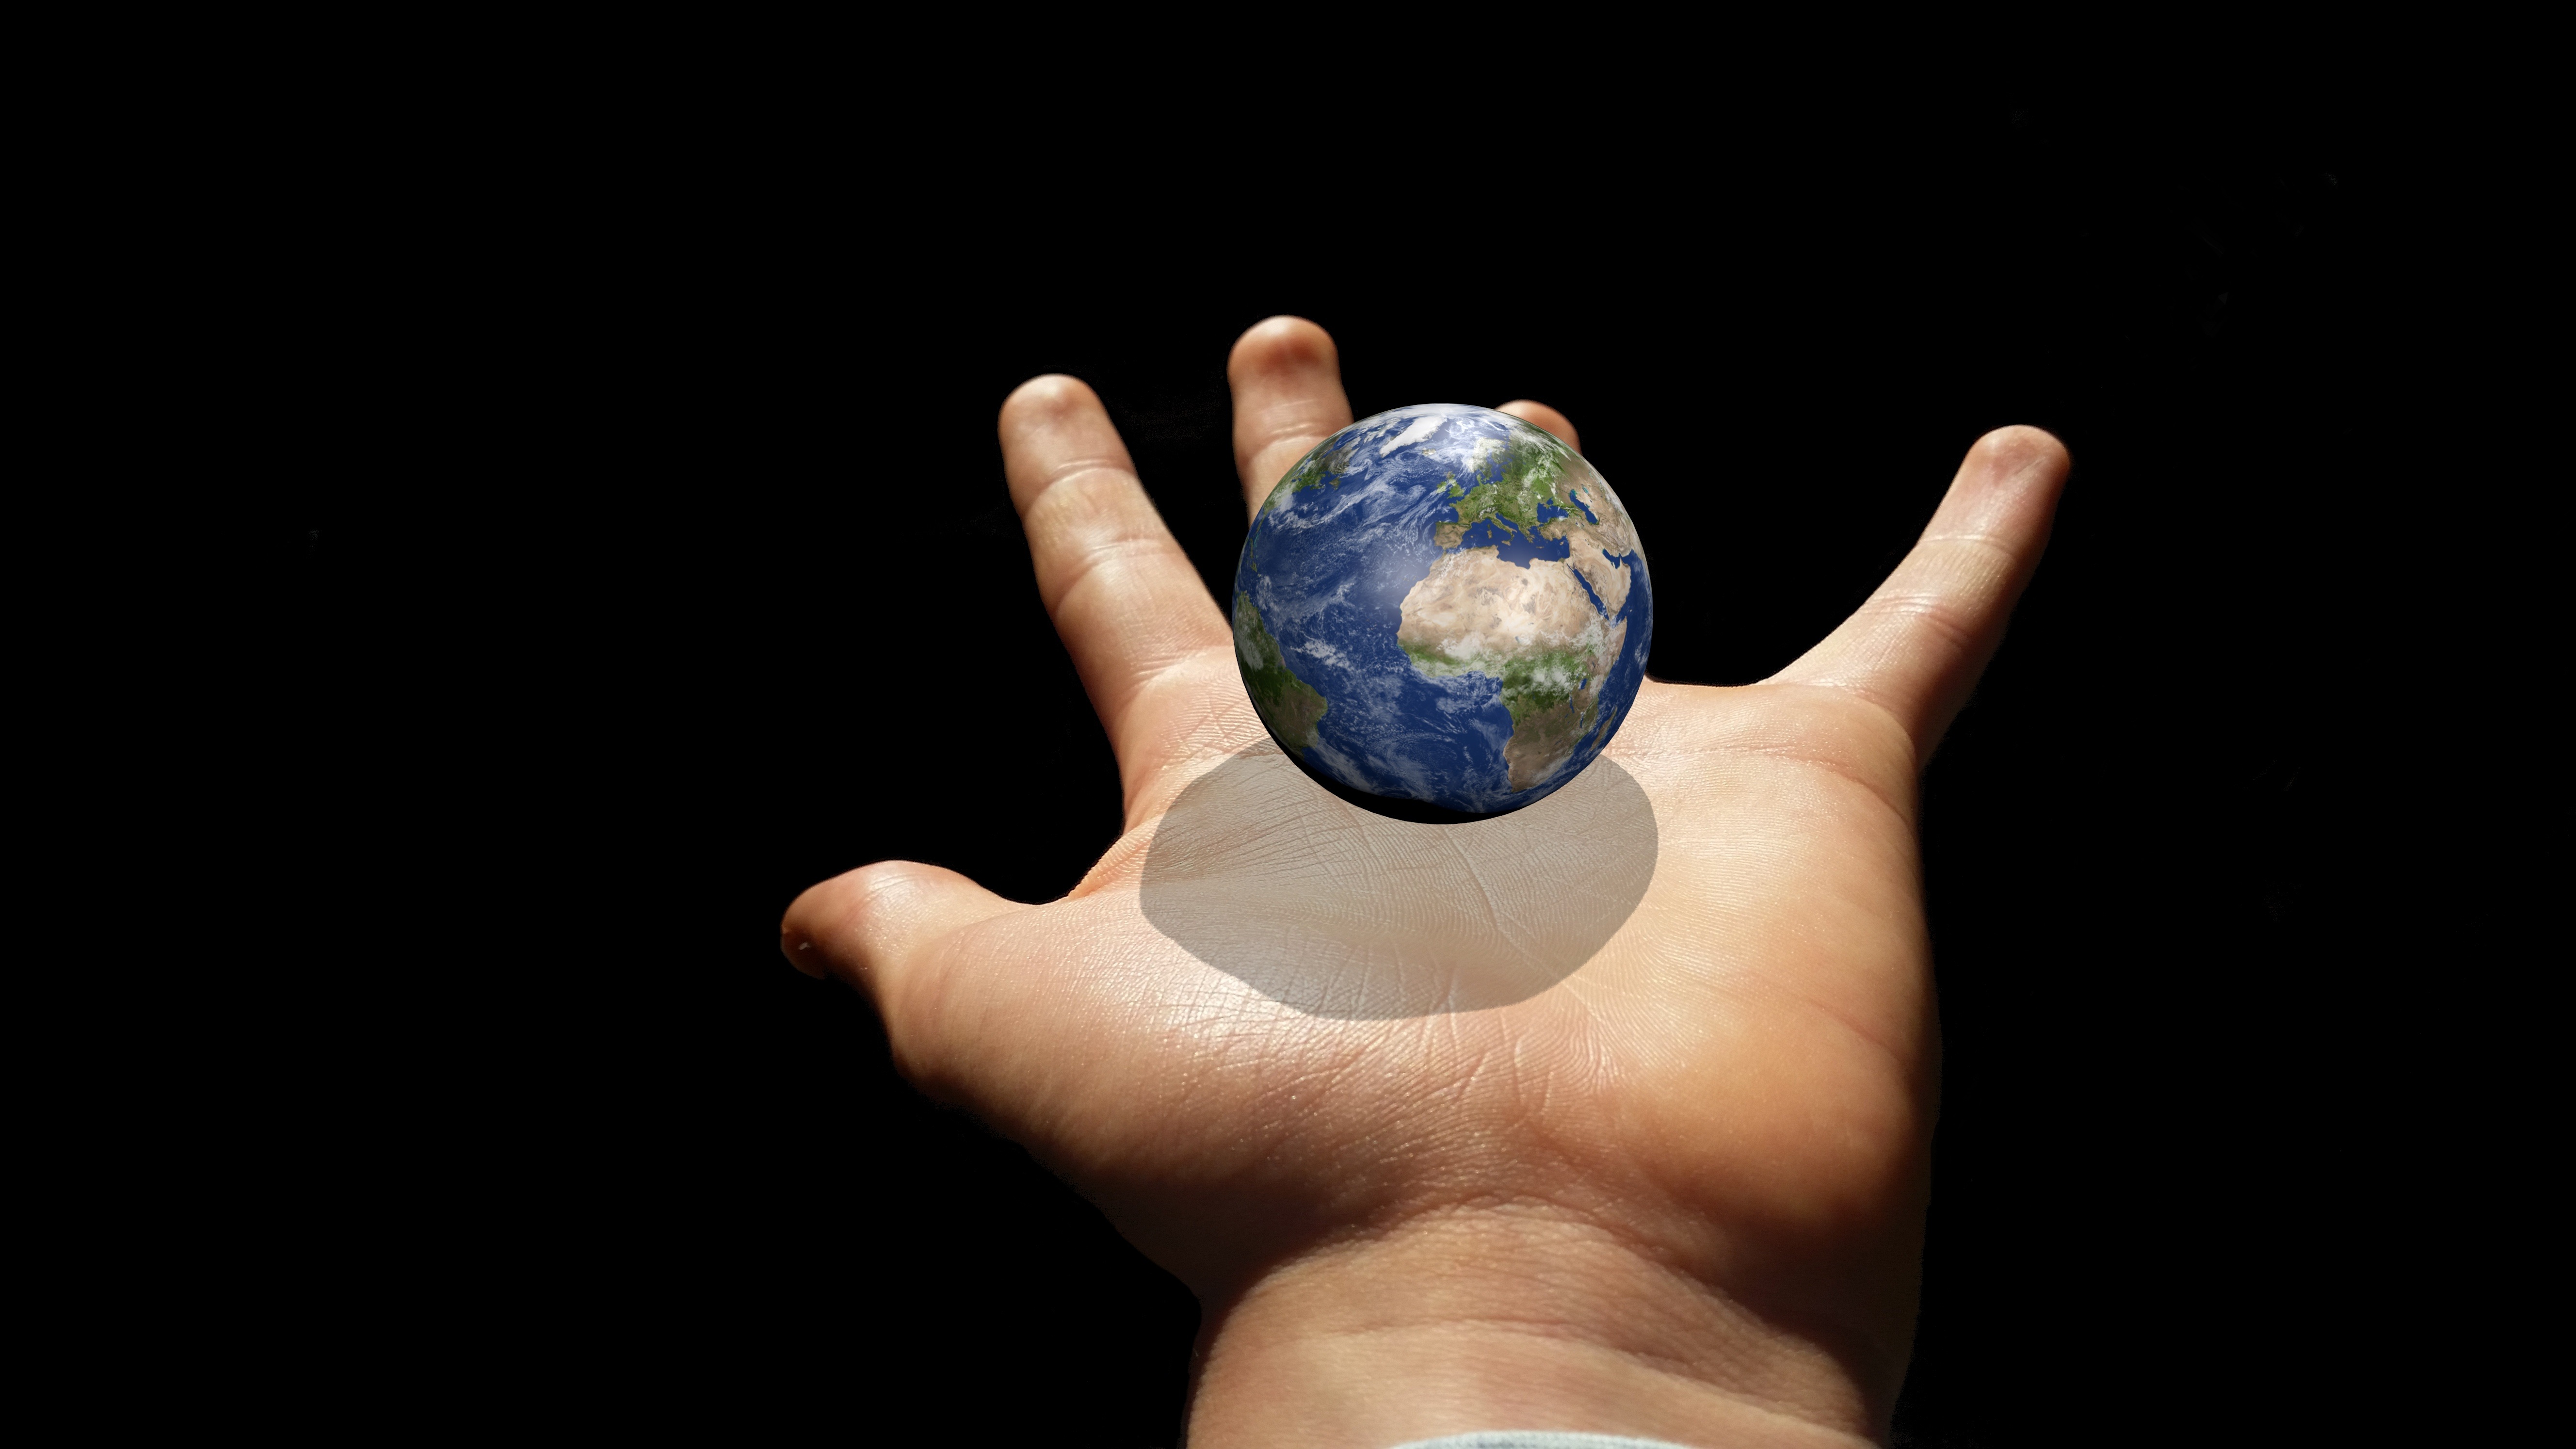
hand, finger, globe, jewellery, earth, planet, keep, fashion accessory